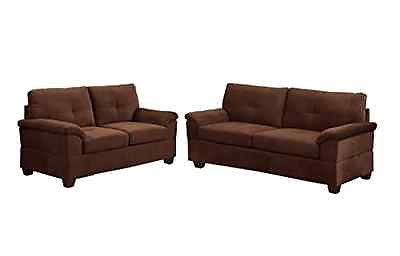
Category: sofa